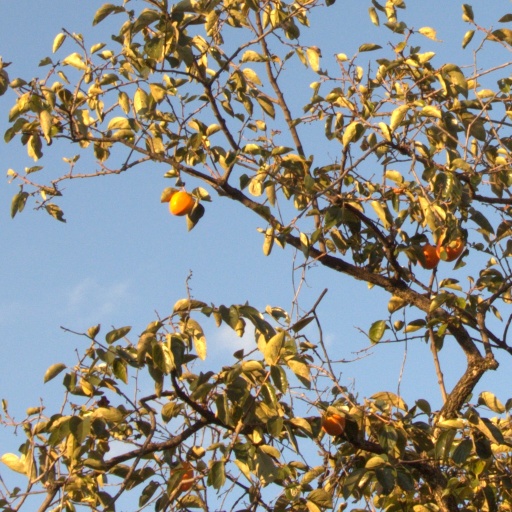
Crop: grape